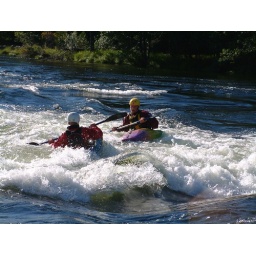
During the recon in 2007 we came across this group of Kayakers practicing rolling in white water conditions